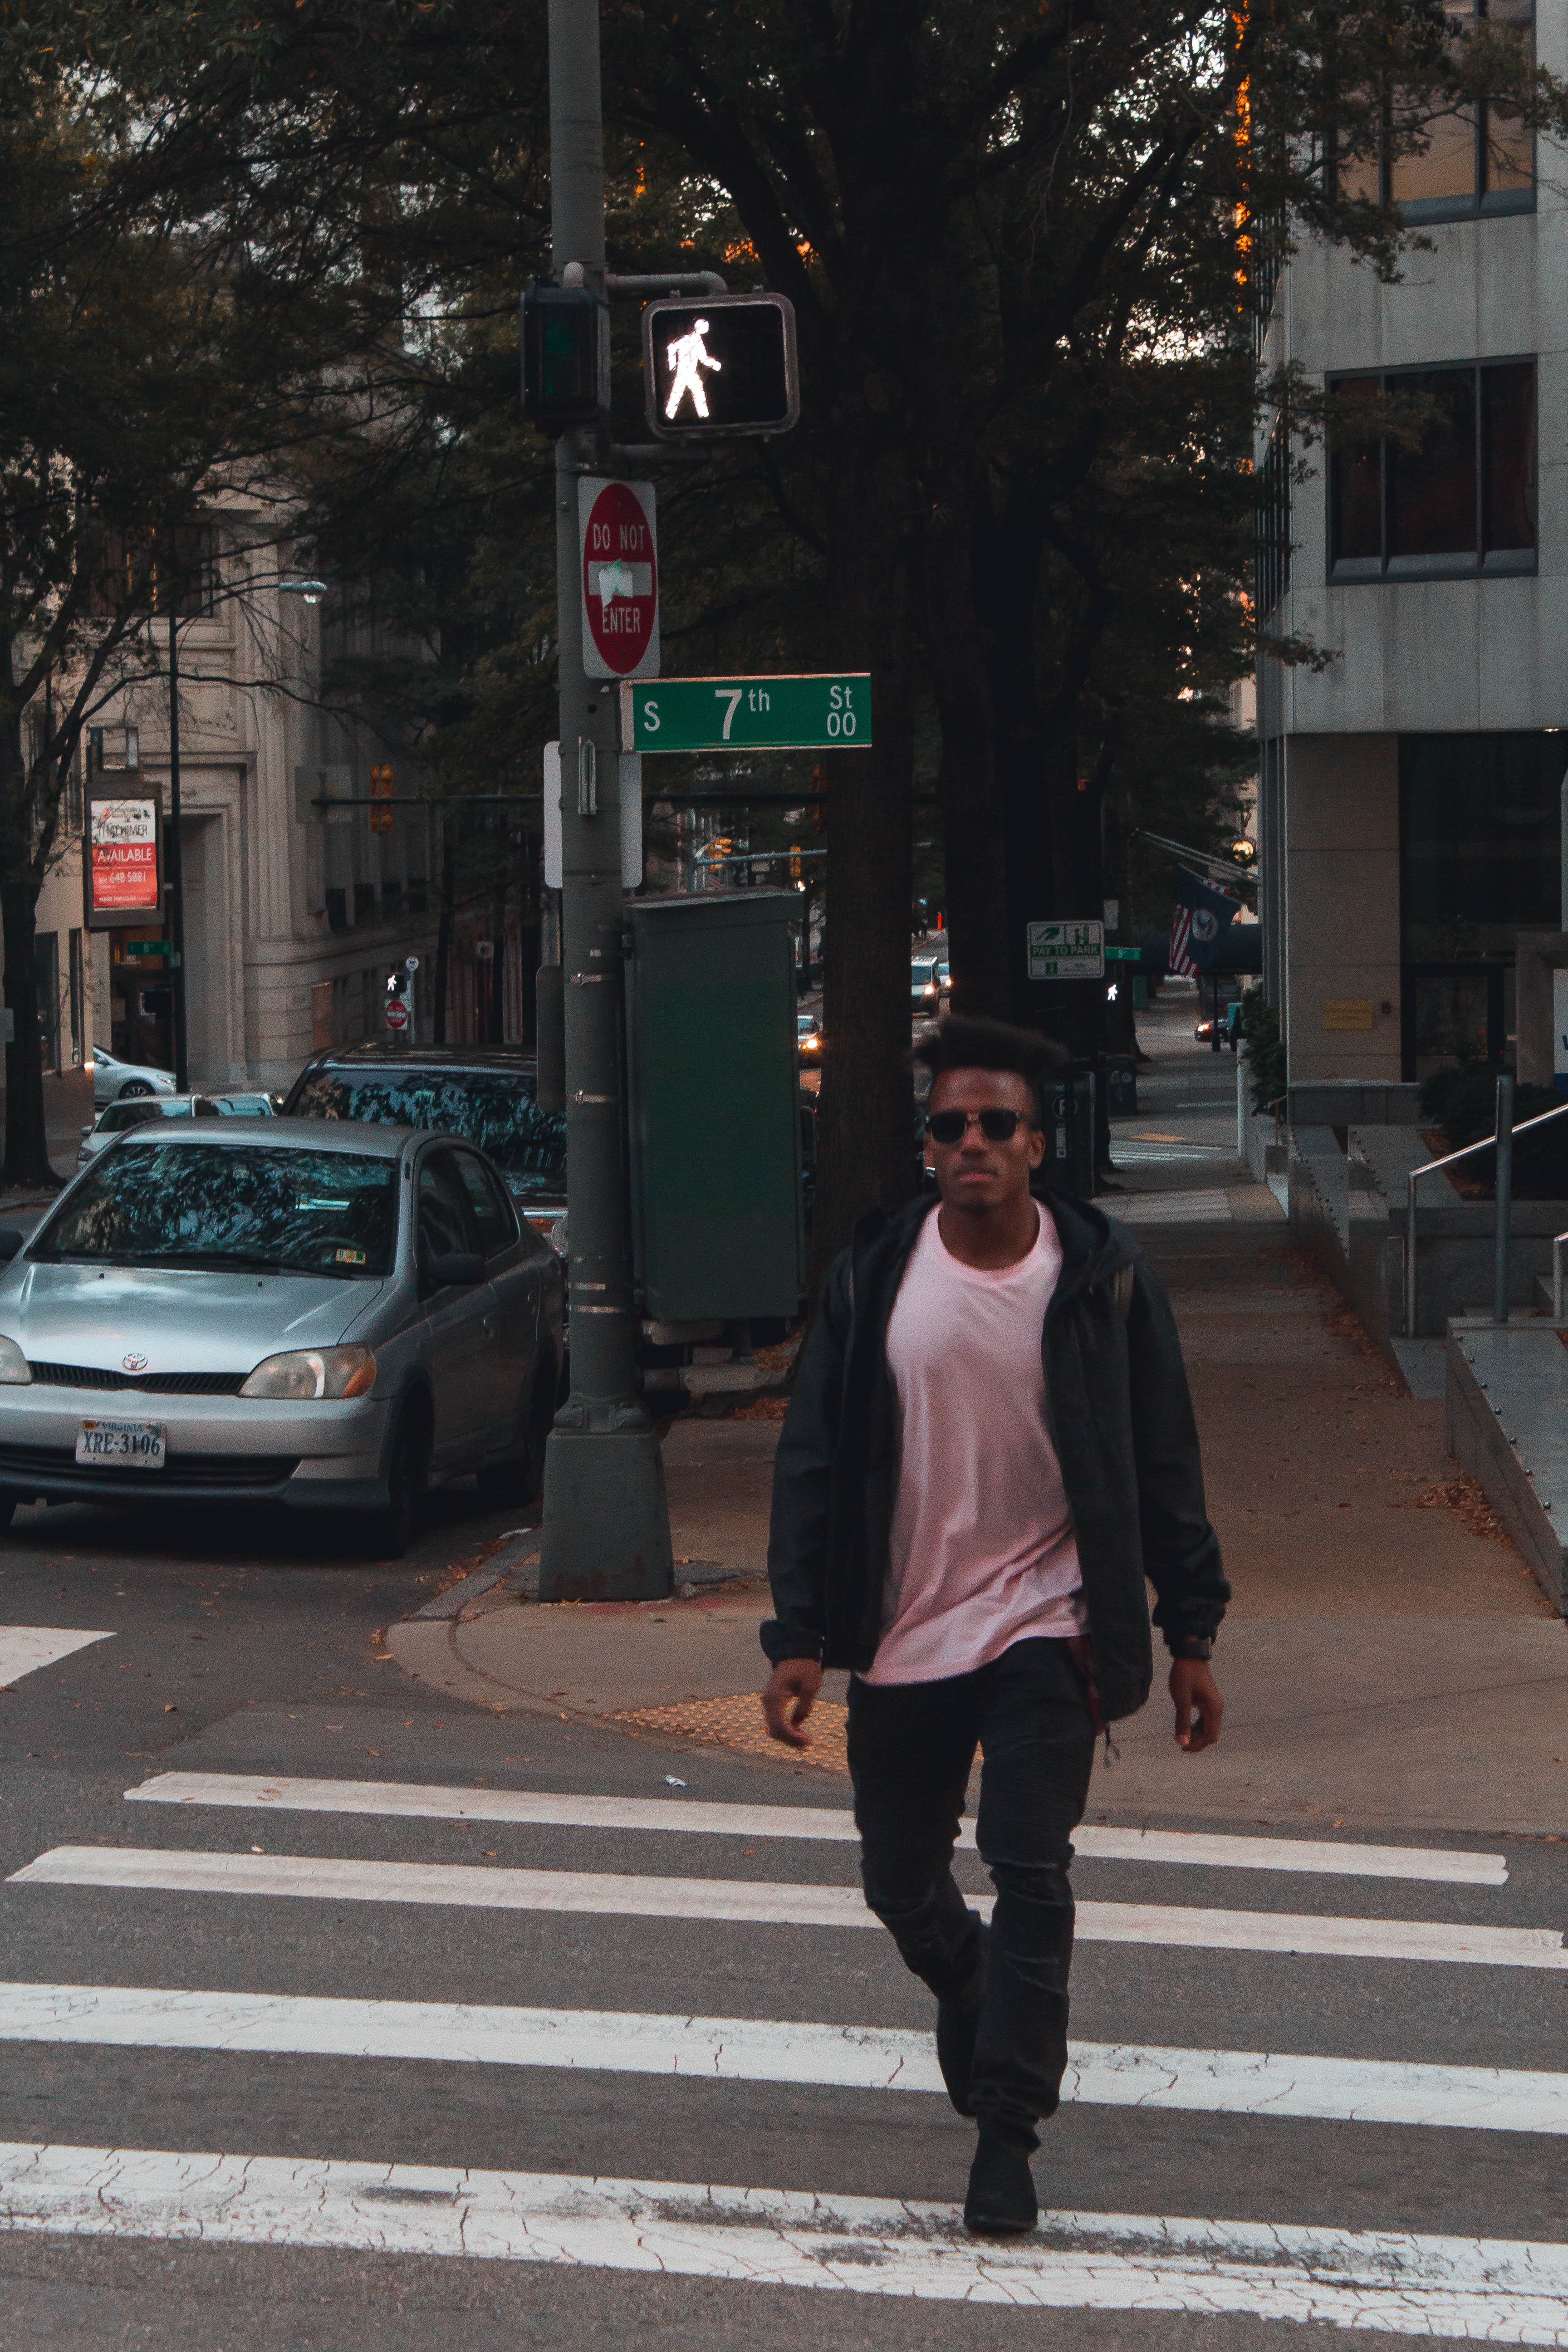
zebra crossing, pedestrian, street, road, snapshot, pedestrian crossing, standing, urban area, infrastructure, vehicle, car, lane, sidewalk, photography, walking, nonbuilding structure, street fashion, city